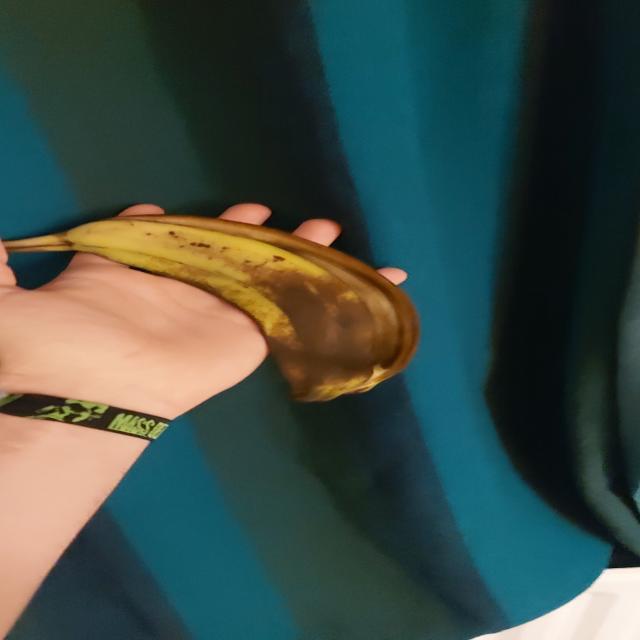
Label: bananas